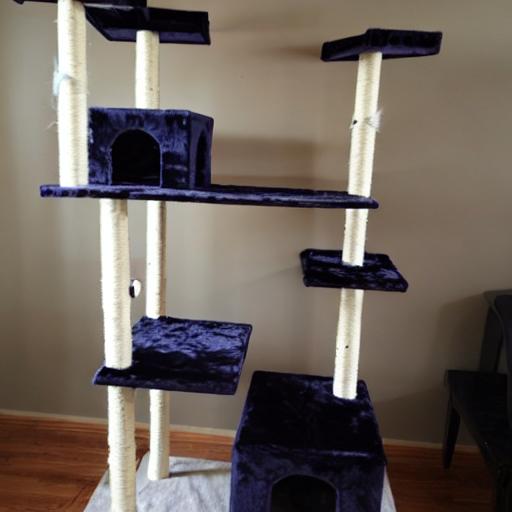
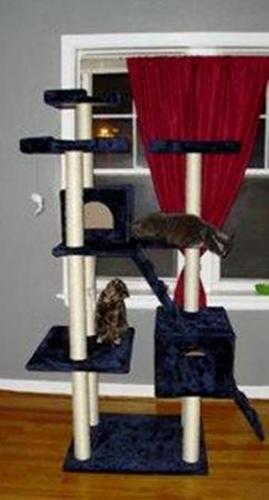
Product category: items_cat tree
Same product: no